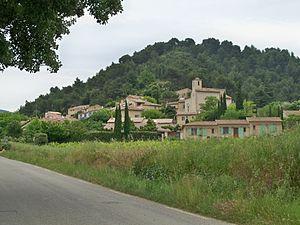
vue sur Lafare